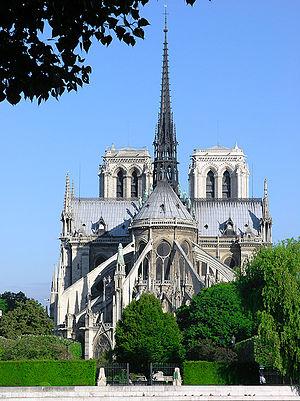
En architecture française, une flèche est une flèche ou fléchette en bois recouverte de plomb. Celles-ci sont placés sur les crêtes des toits des églises ou des cathédrales et sont généralement relativement petites. Cependant, des versions plus grandes peuvent être trouvées sur des cathédrales telles que la cathédrale Notre-Dame d'Amiens, la cathédrale Saint-Michel de Coventry et auparavant la cathédrale Notre-Dame de Paris, avant son effondrement lors de l'incendie de 2019, qui a également détruit le toit. La flèche la plus haute du monde a été construite à la fin du XIXᵉ siècle à la cathédrale Notre-Dame de Rouen. Sa hauteur est de 157 mètres.